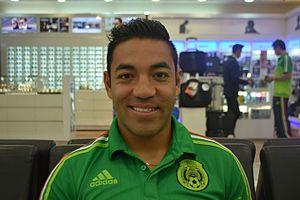
Marco Jhonfai Fabián de la Mora, né le 21 juillet 1989 à Tecalitlán, est un footballeur international mexicain jouant au poste de milieu offensif.